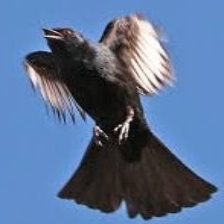
Species: PHAINOPEPLA
Scientific name: PHAINOPEPLA NITENS